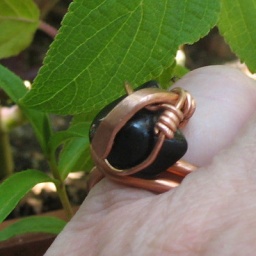
lovely jet black flint stone focal wrapped in copper.